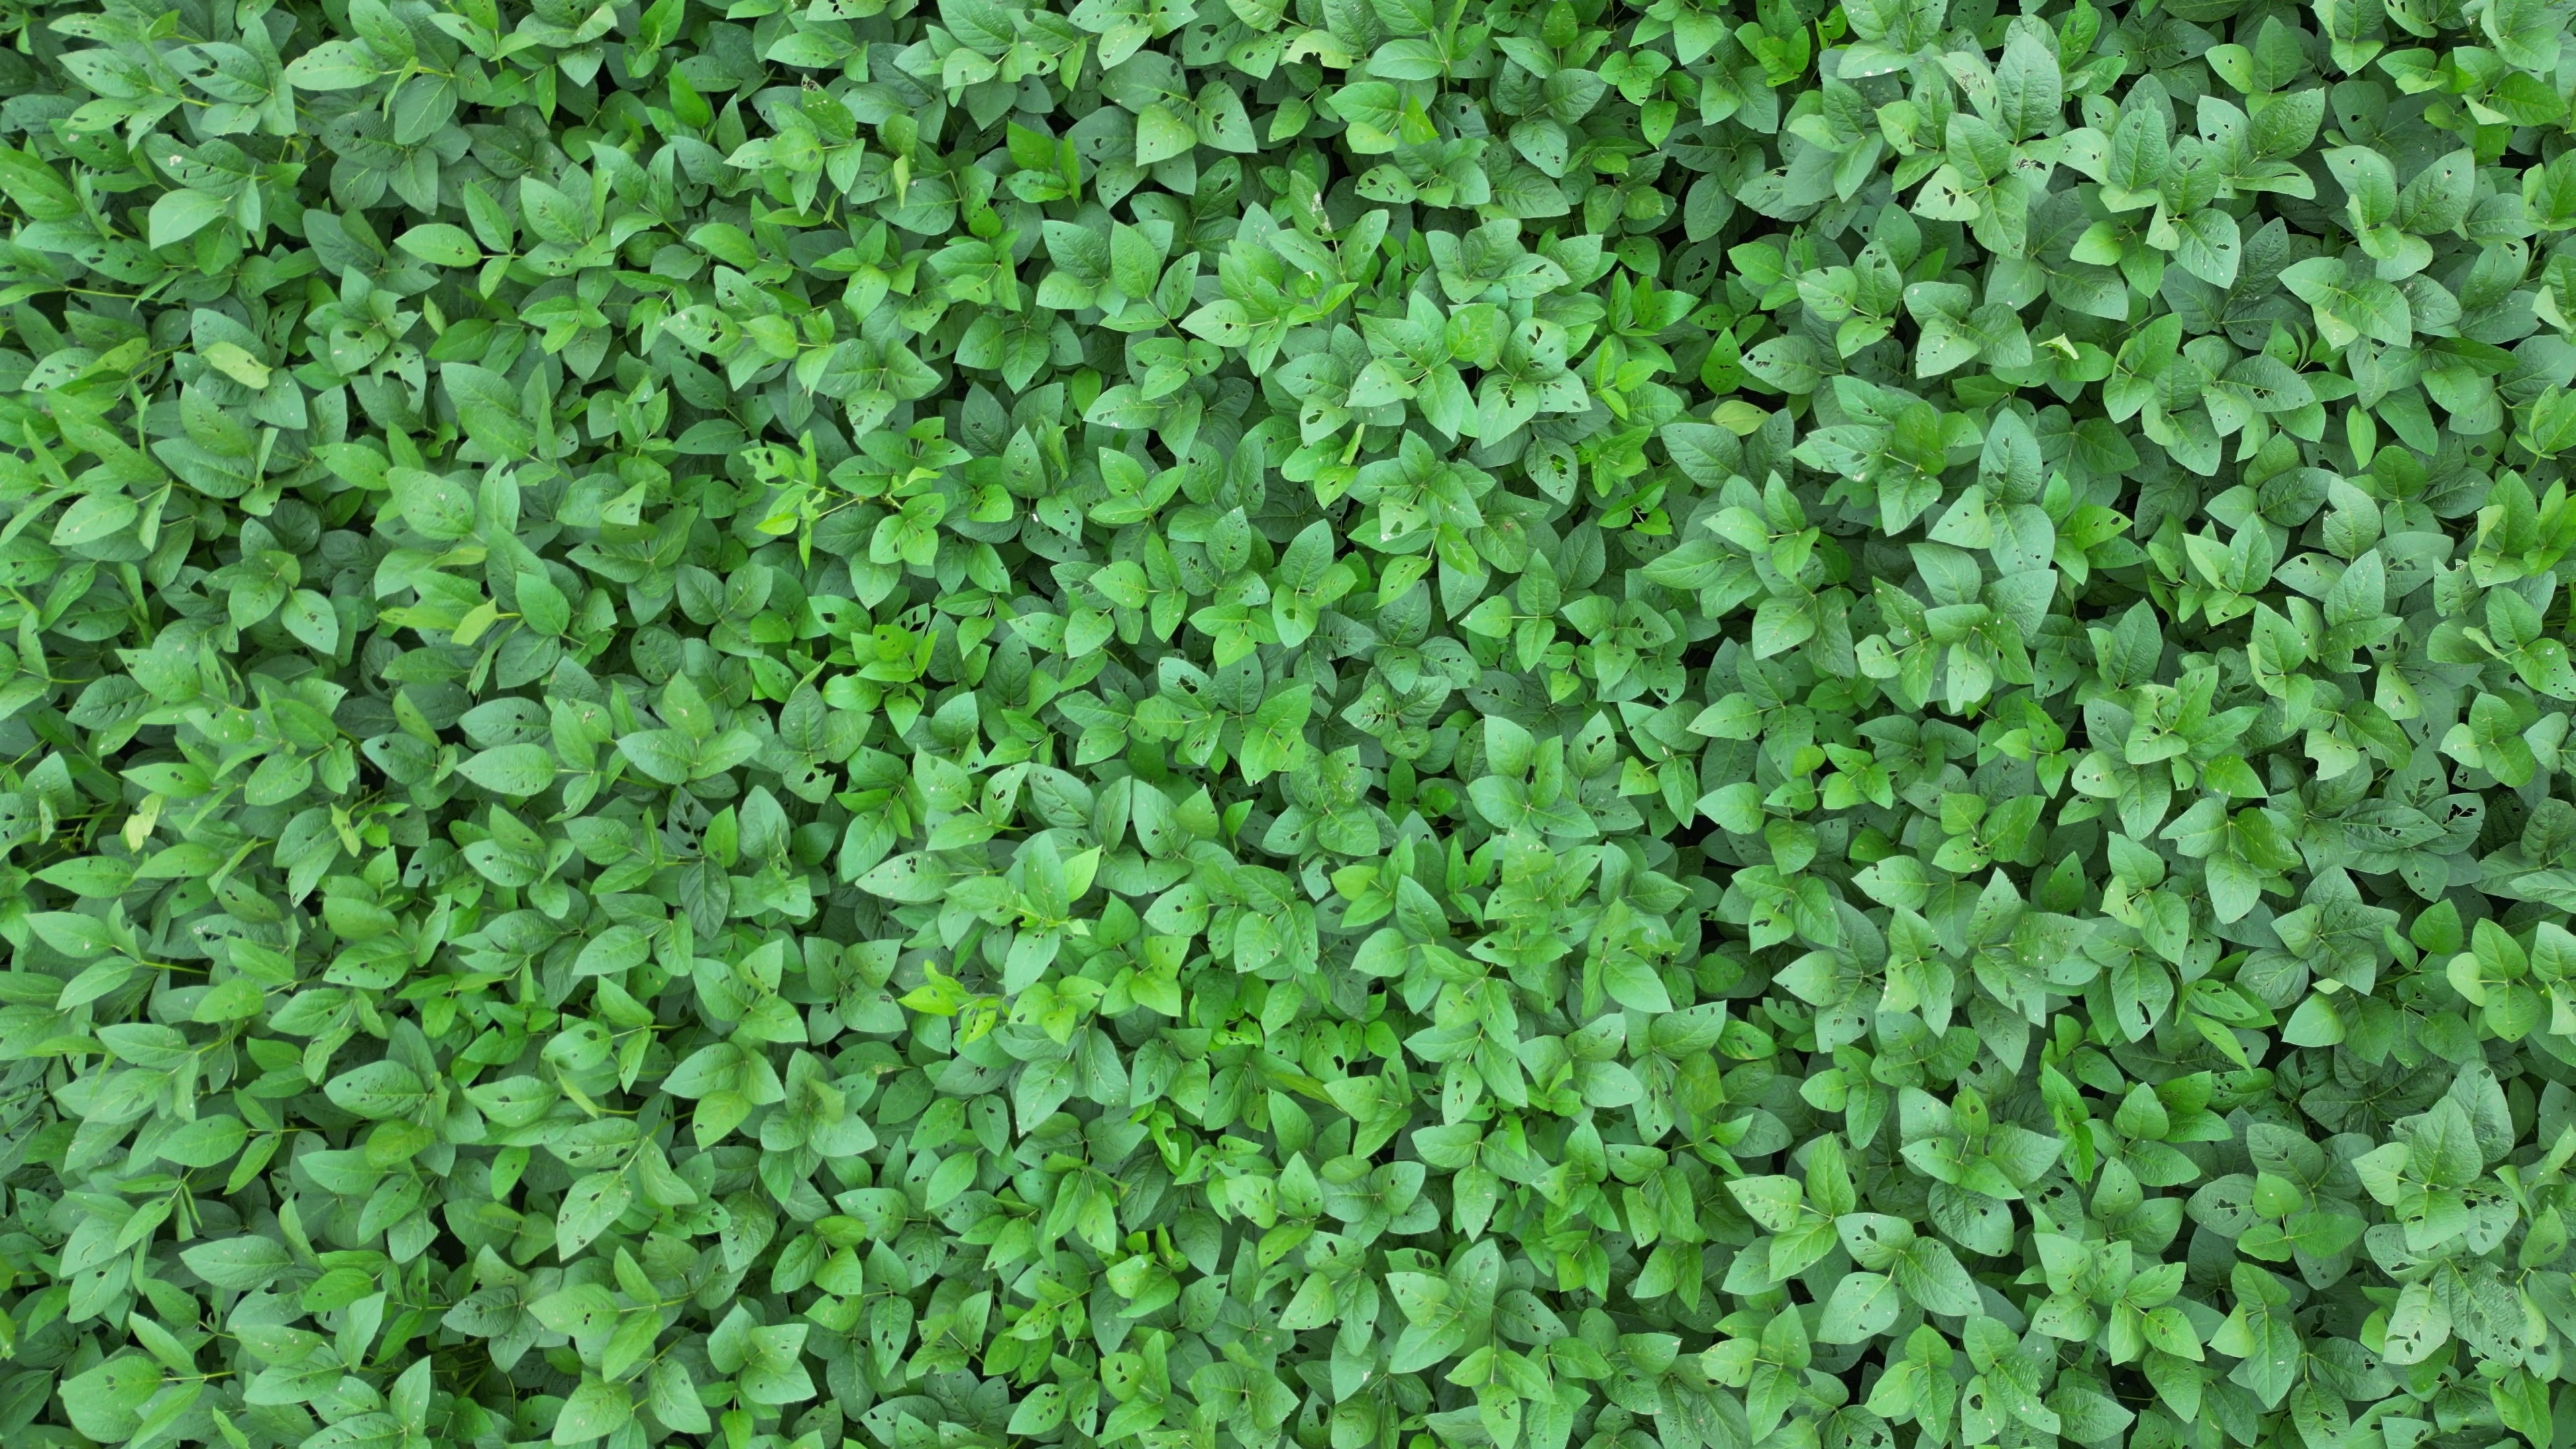
Label: Semilooper_Pest